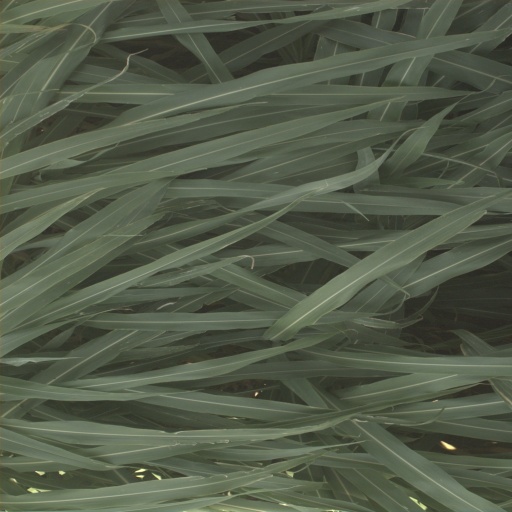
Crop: sorghum